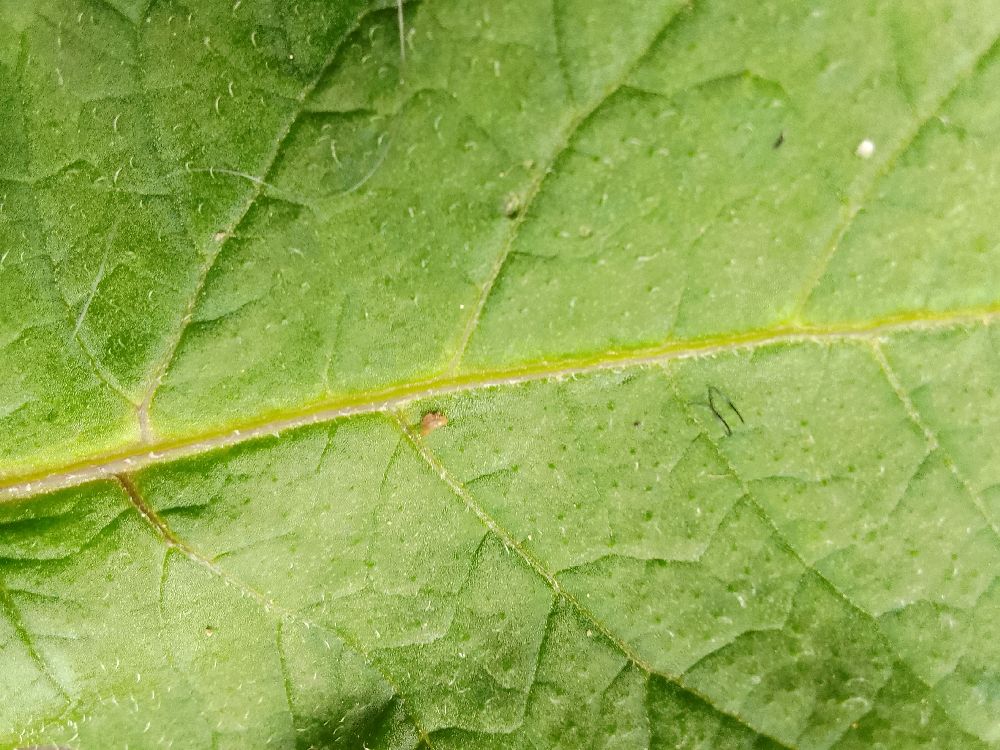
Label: Healthy